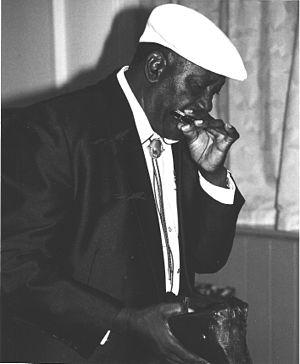
Snooky Pryor, de son vrai nom James Edward Pryor, était un harmoniciste américain spécialisé dans le blues.